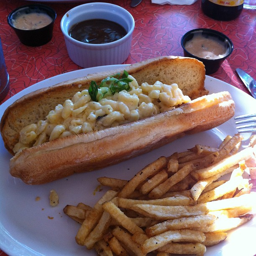
A hot dog bun filled with macaroni salad.
A hot dog bun has macaroni and cheese in it.
A hotdog bun filled with noodles on a   plate with fries
Mac and cheese sub with some fries on the side.
A nice meal sitting on top of a plate.